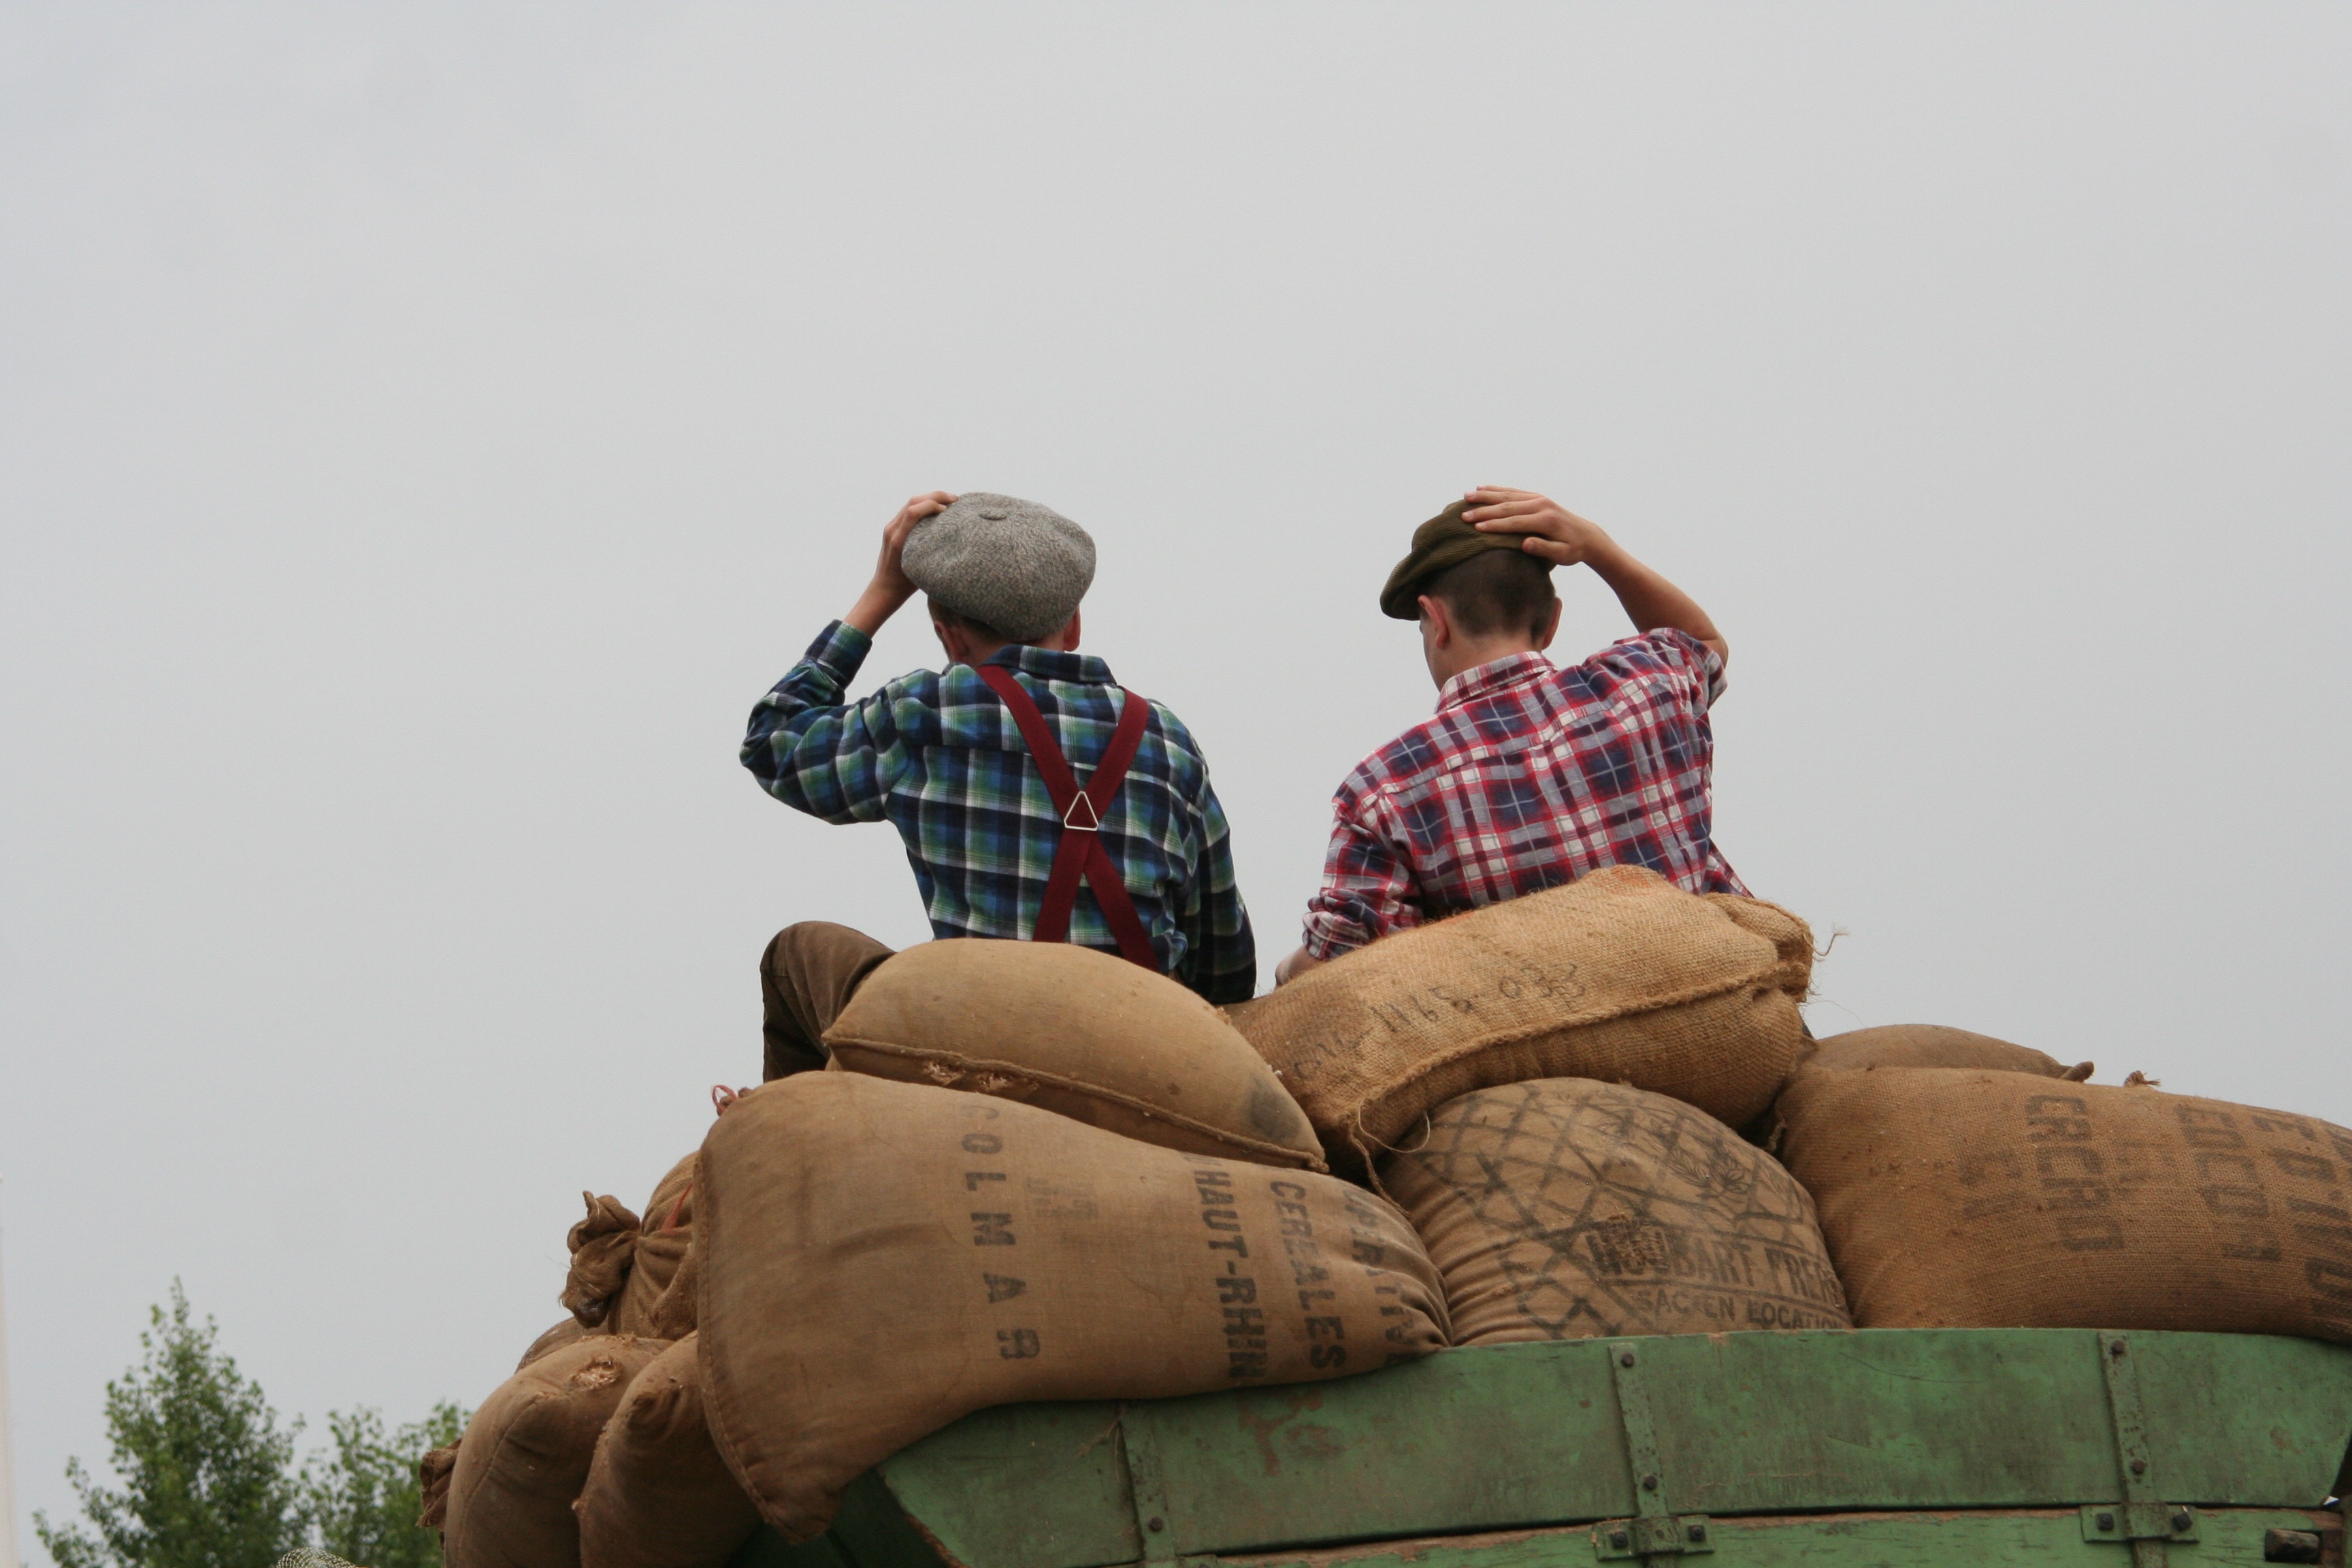
people, spring, sitting, child, boys, photograph, interaction, human positions, on grain bags, well wishers